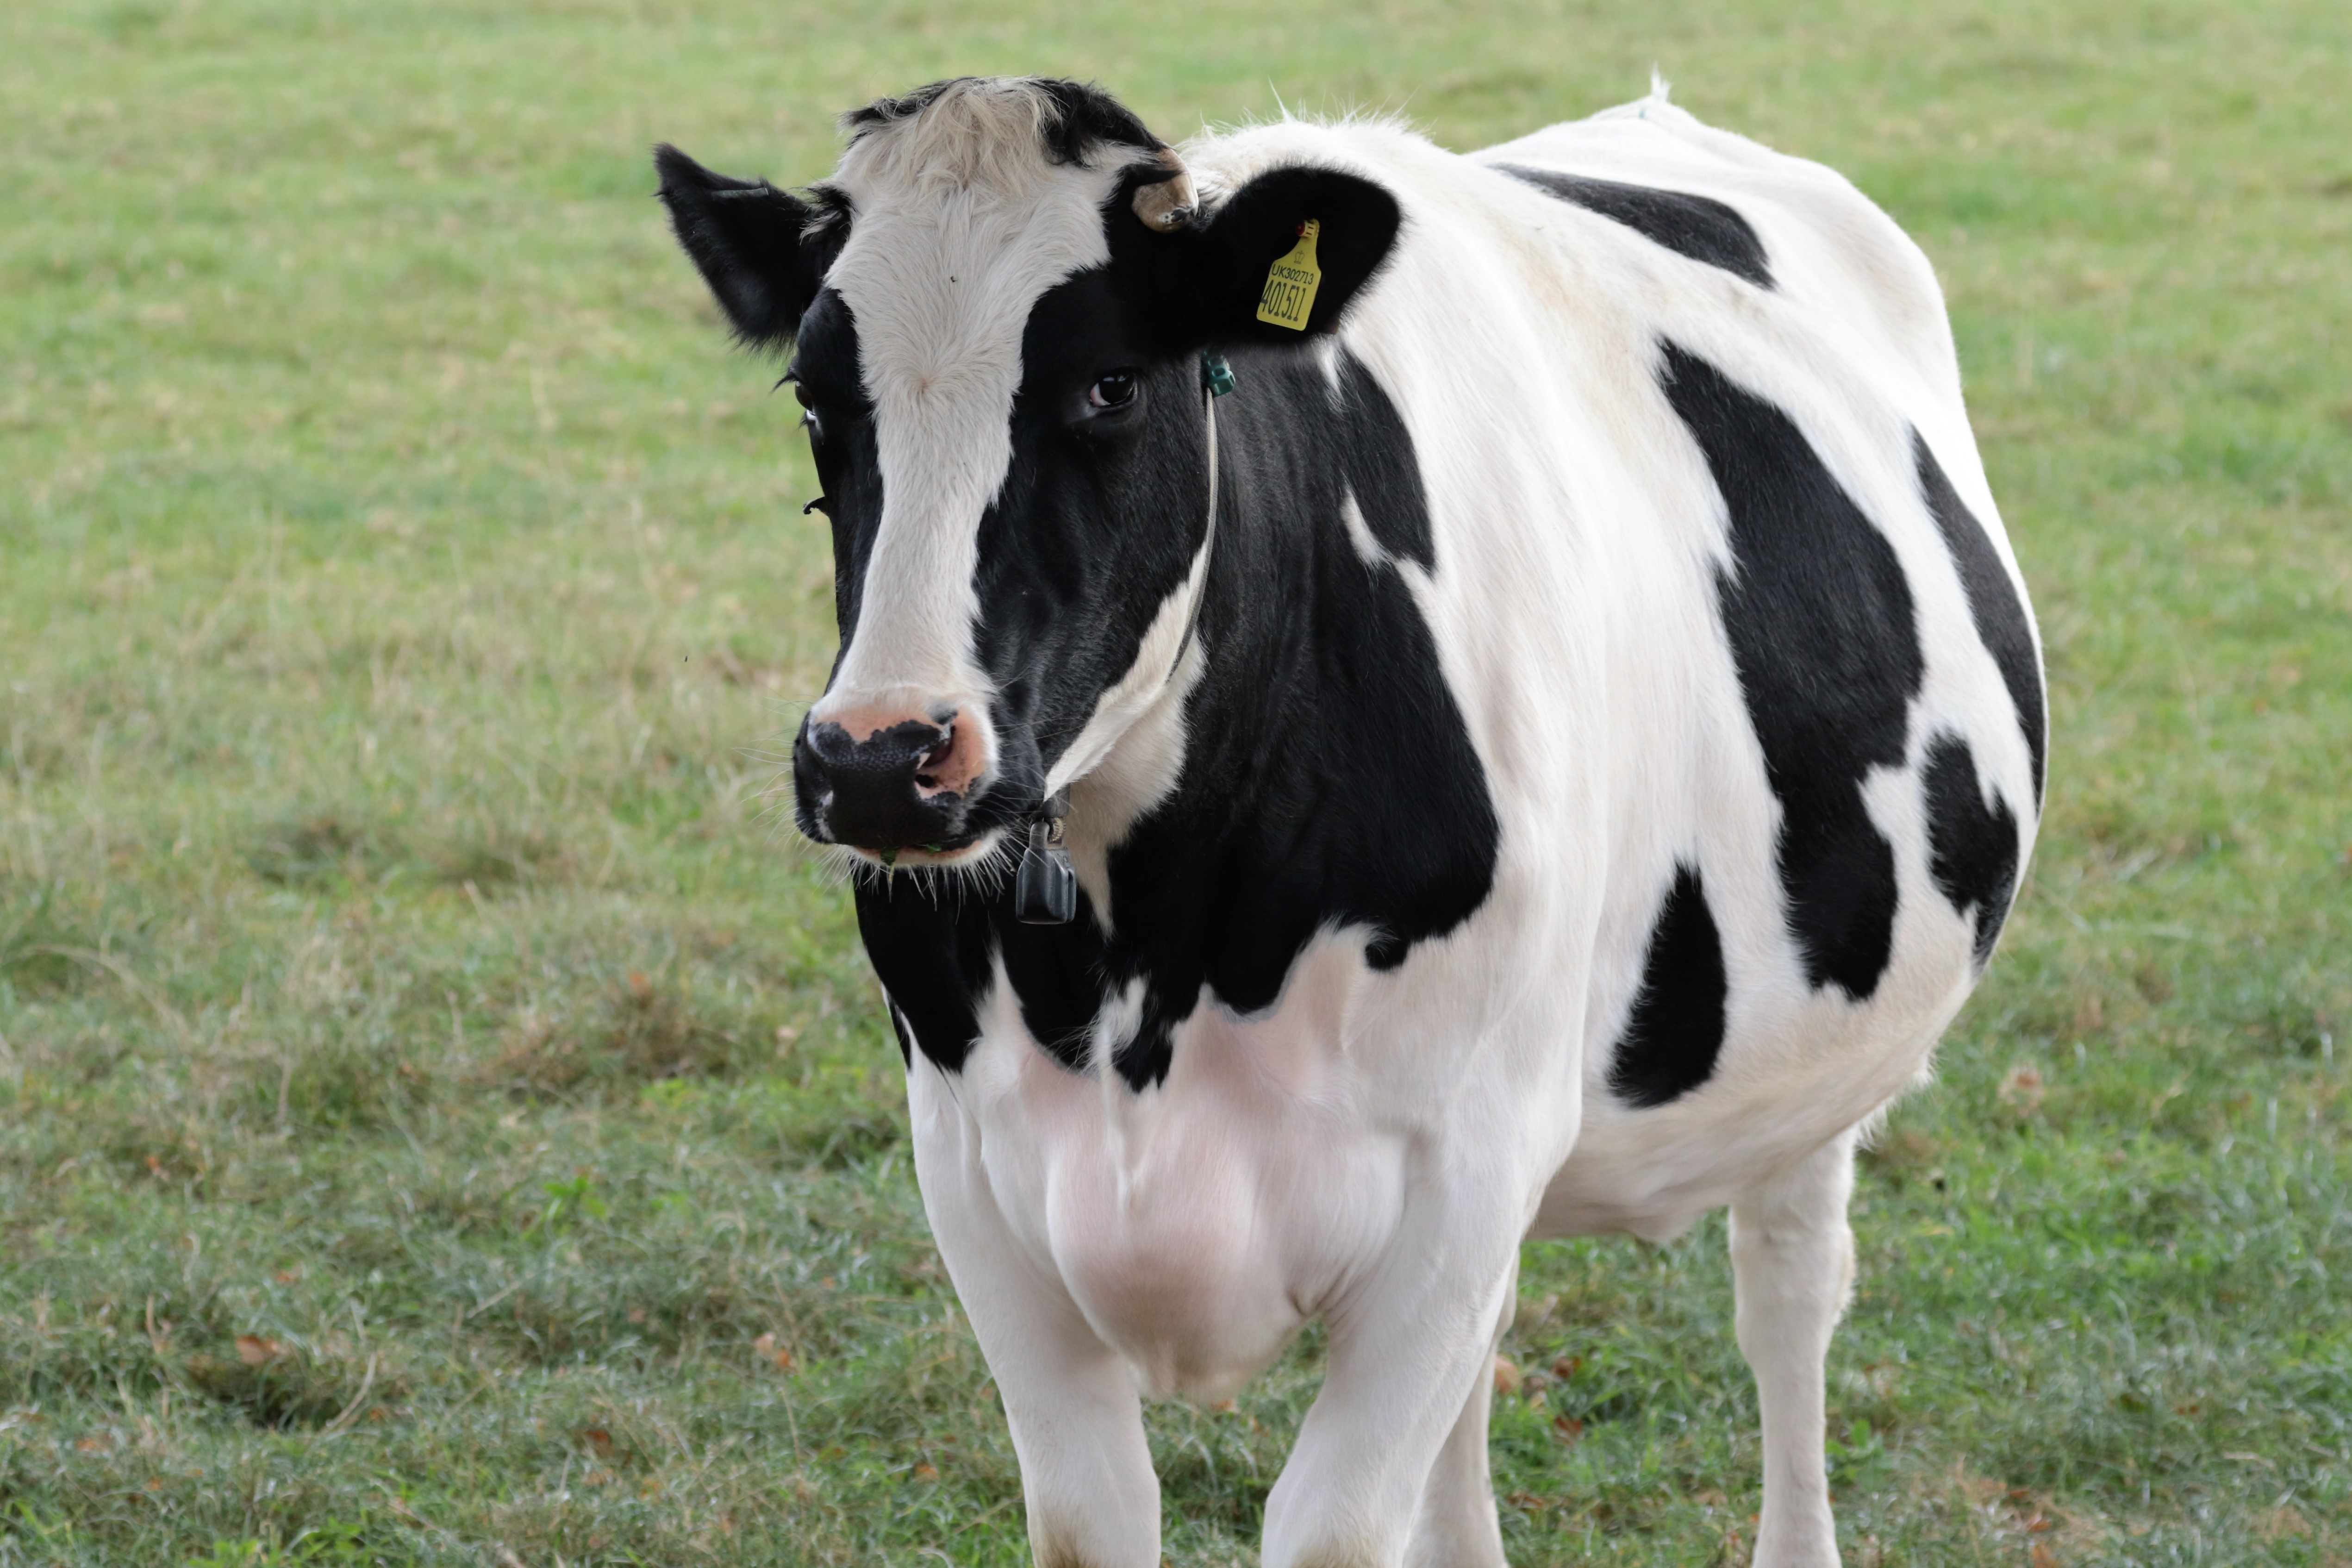
nature, grass, farm, meadow, animal, standing, cow, cattle, herd, farming, pasture, grazing, livestock, natural, mammal, agriculture, milk, vertebrate, dairy, udder, frisian, dairy cow, cattle like mammal, mustang horse, cow goat family